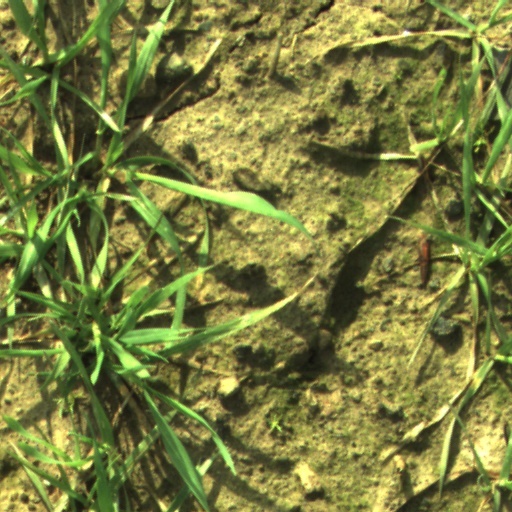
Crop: wheat